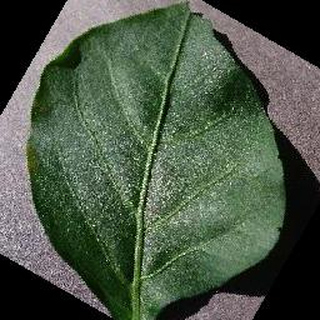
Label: healthy_bell_pepper